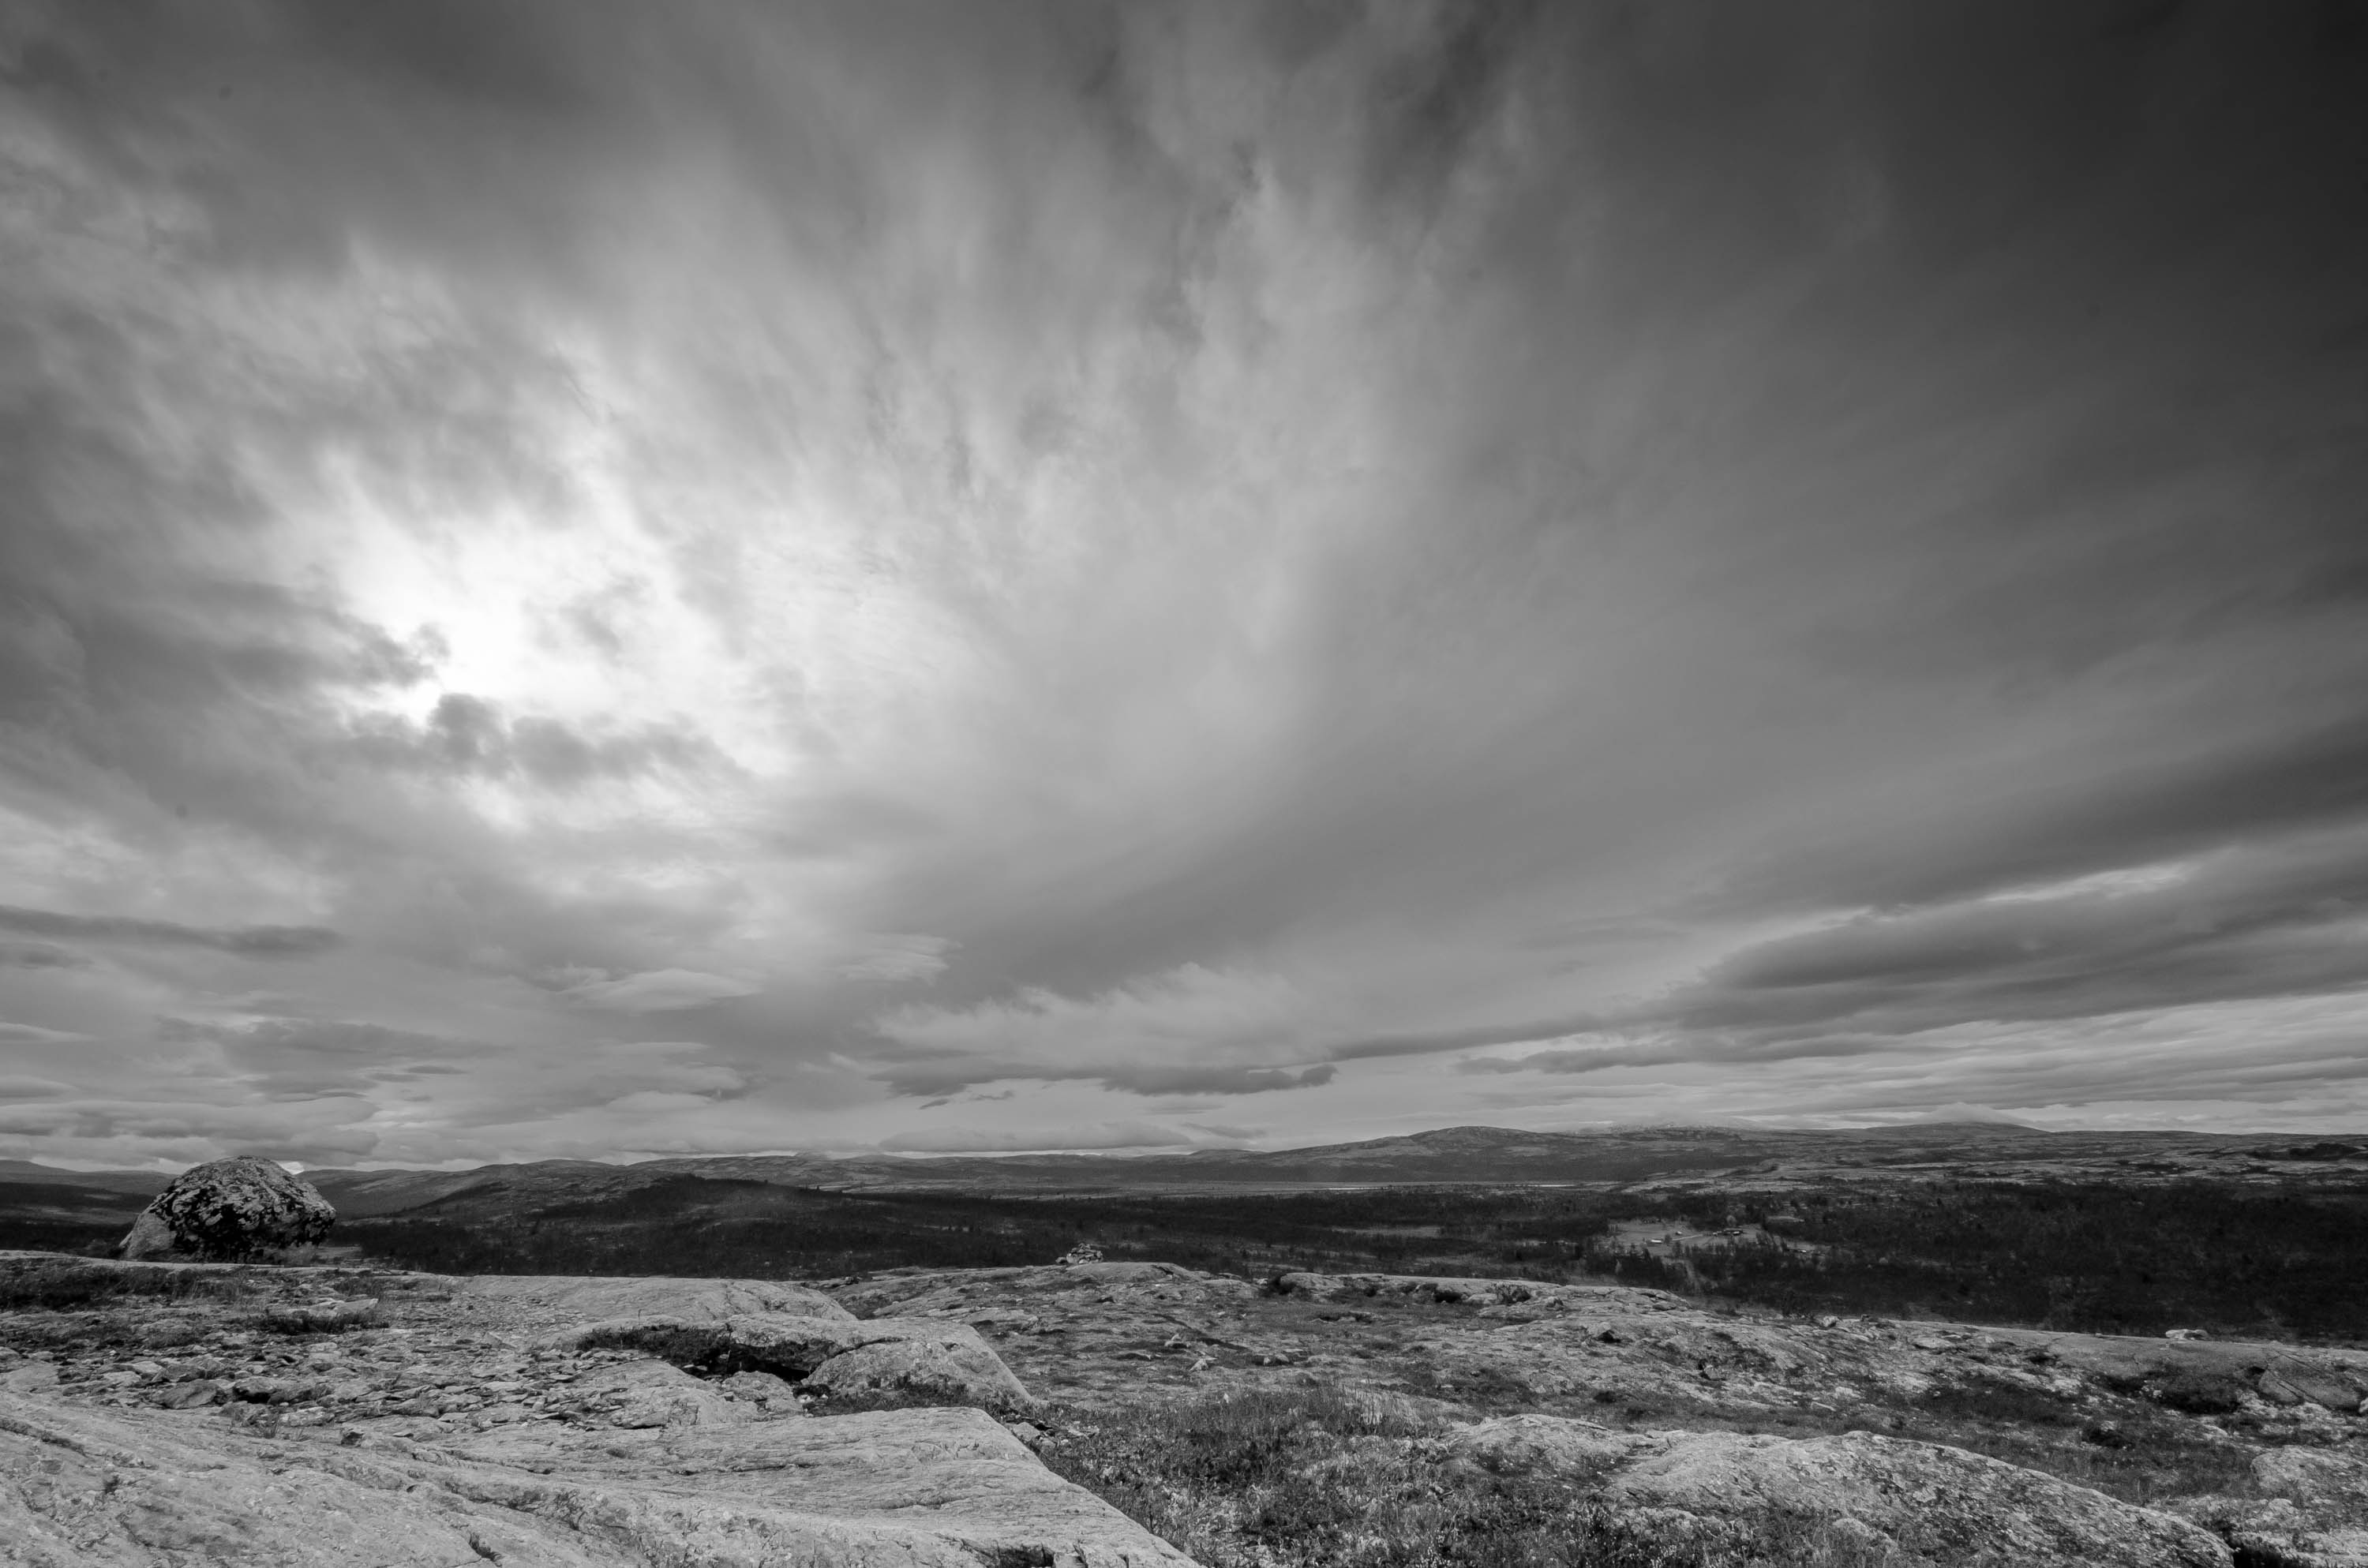
nature, rock, horizon, mountain, cloud, black and white, sky, photography, sunlight, hill, atmosphere, weather, gray, darkness, monochrome, outdoors, views, the nature of the, norway, infinite, wide angle, the mountain, meteorological phenomenon, monochrome photography, atmospheric phenomenon